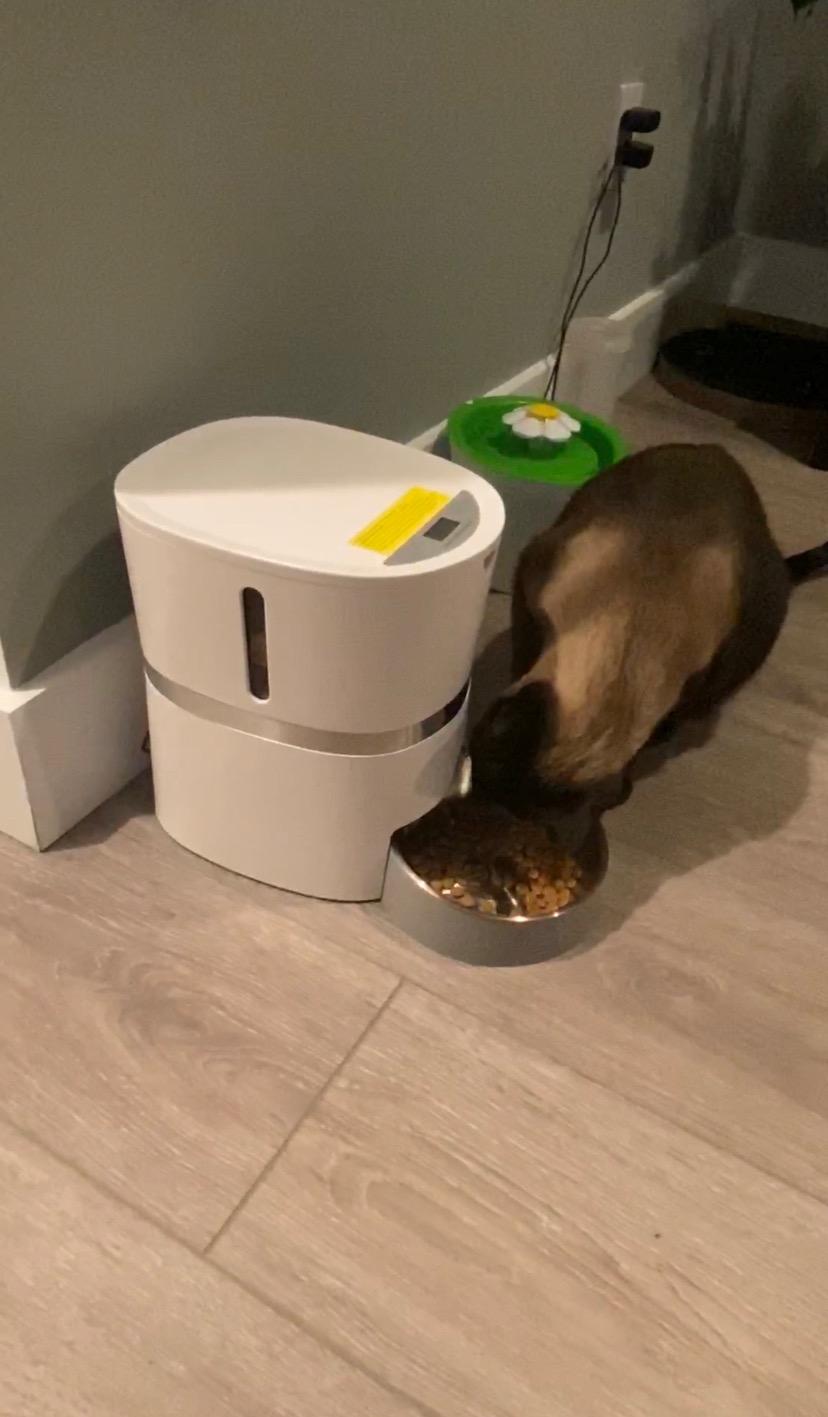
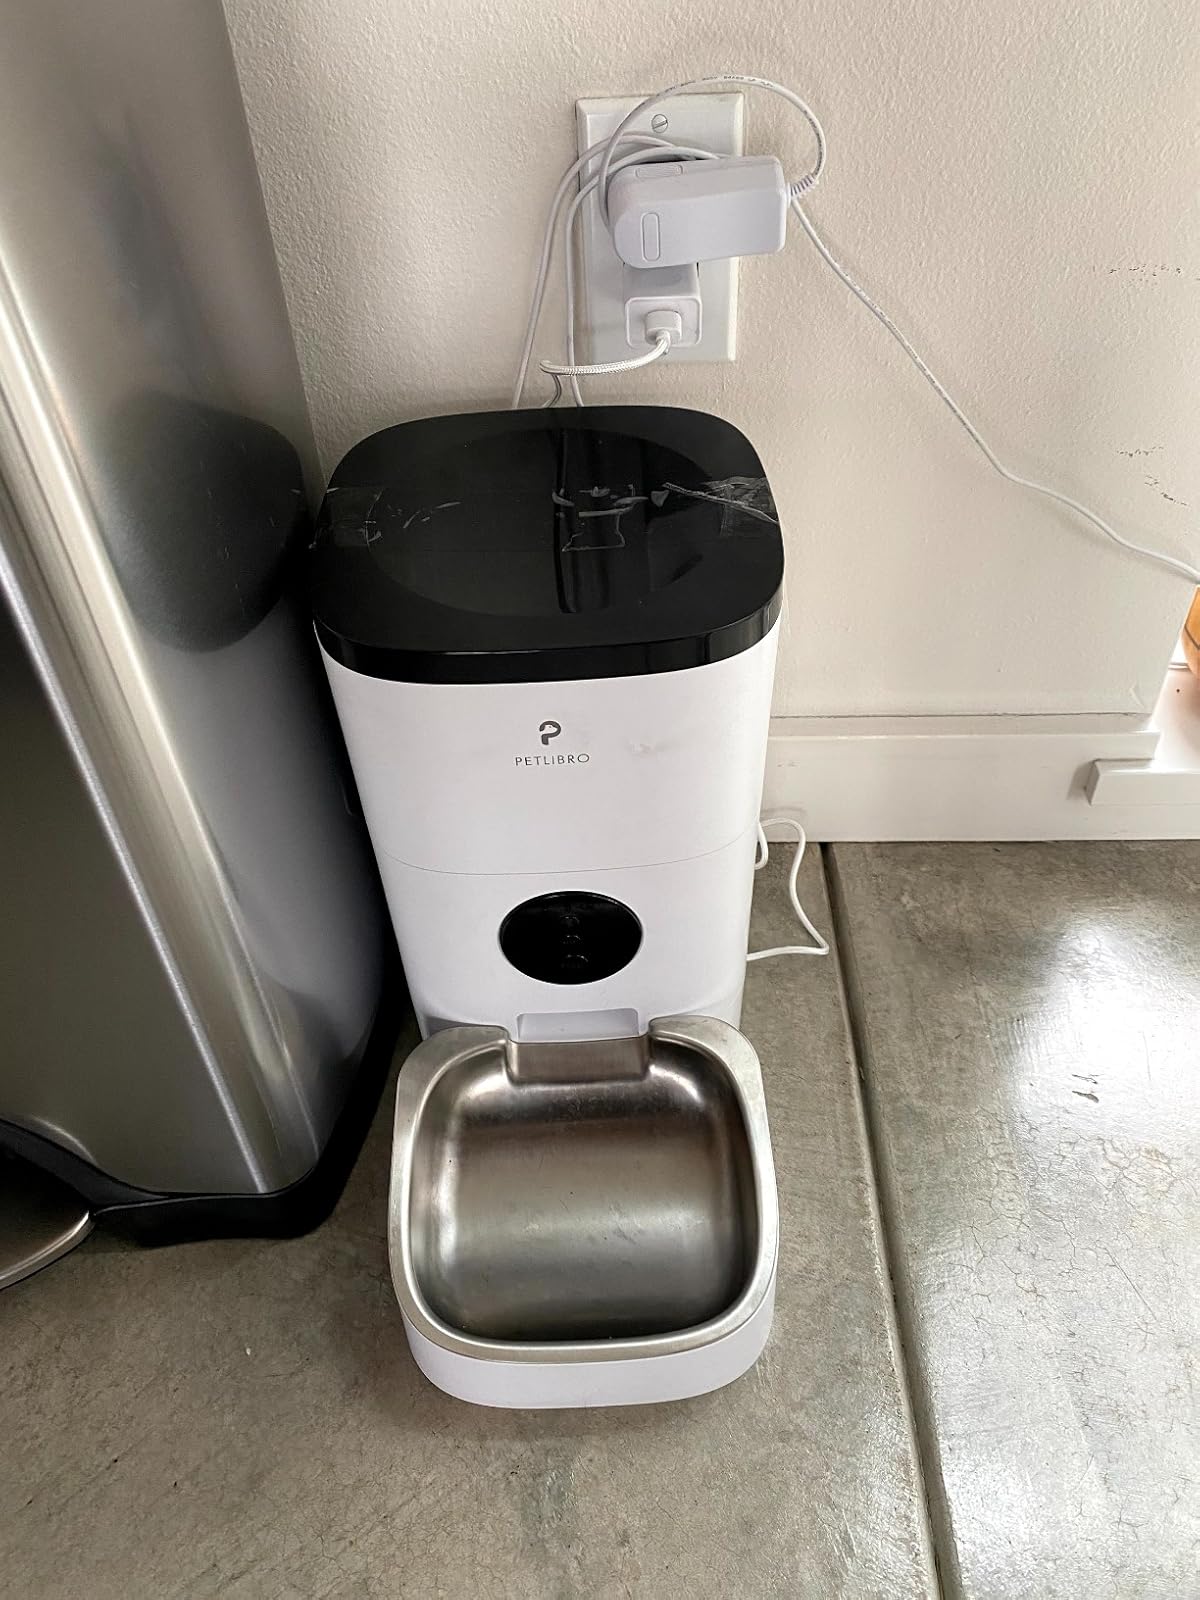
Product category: items_feeder
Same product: no